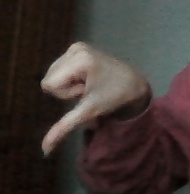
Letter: waw